Quilly, Ardennes

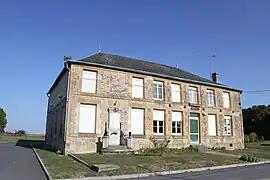
Town hall

Quilly is a commune in the Ardennes department in northern France.